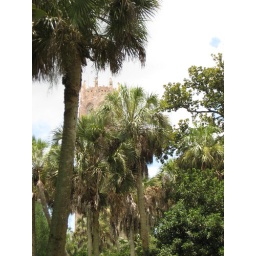
The tower hidden by palm trees